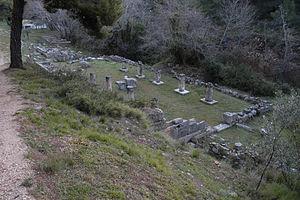
L'Amphiaréion d'Oropos, est un sanctuaire consacré au héros Amphiaraos, situé dans les collines, à 6 km au sud du port fortifié d'Oropos, où les pèlerins venaient trouver des réponses oraculaires et de guérison.